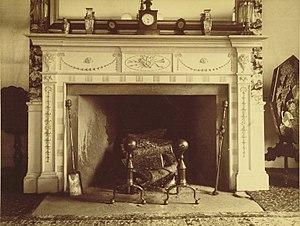
L’âtre, ou foyer, est l'endroit où l'on fait le feu dans les maisons. Il est appelé par métonymie « cheminée ».